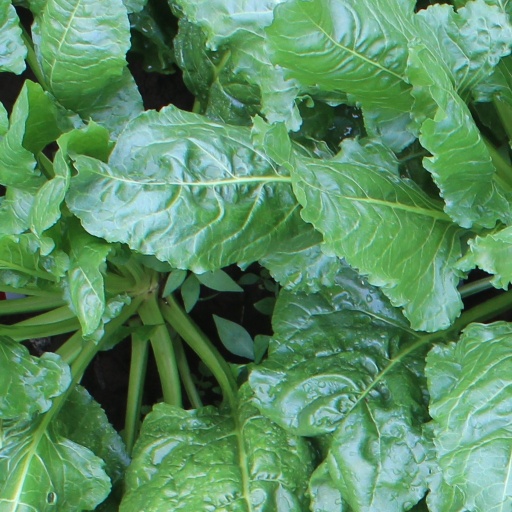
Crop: sugar beet